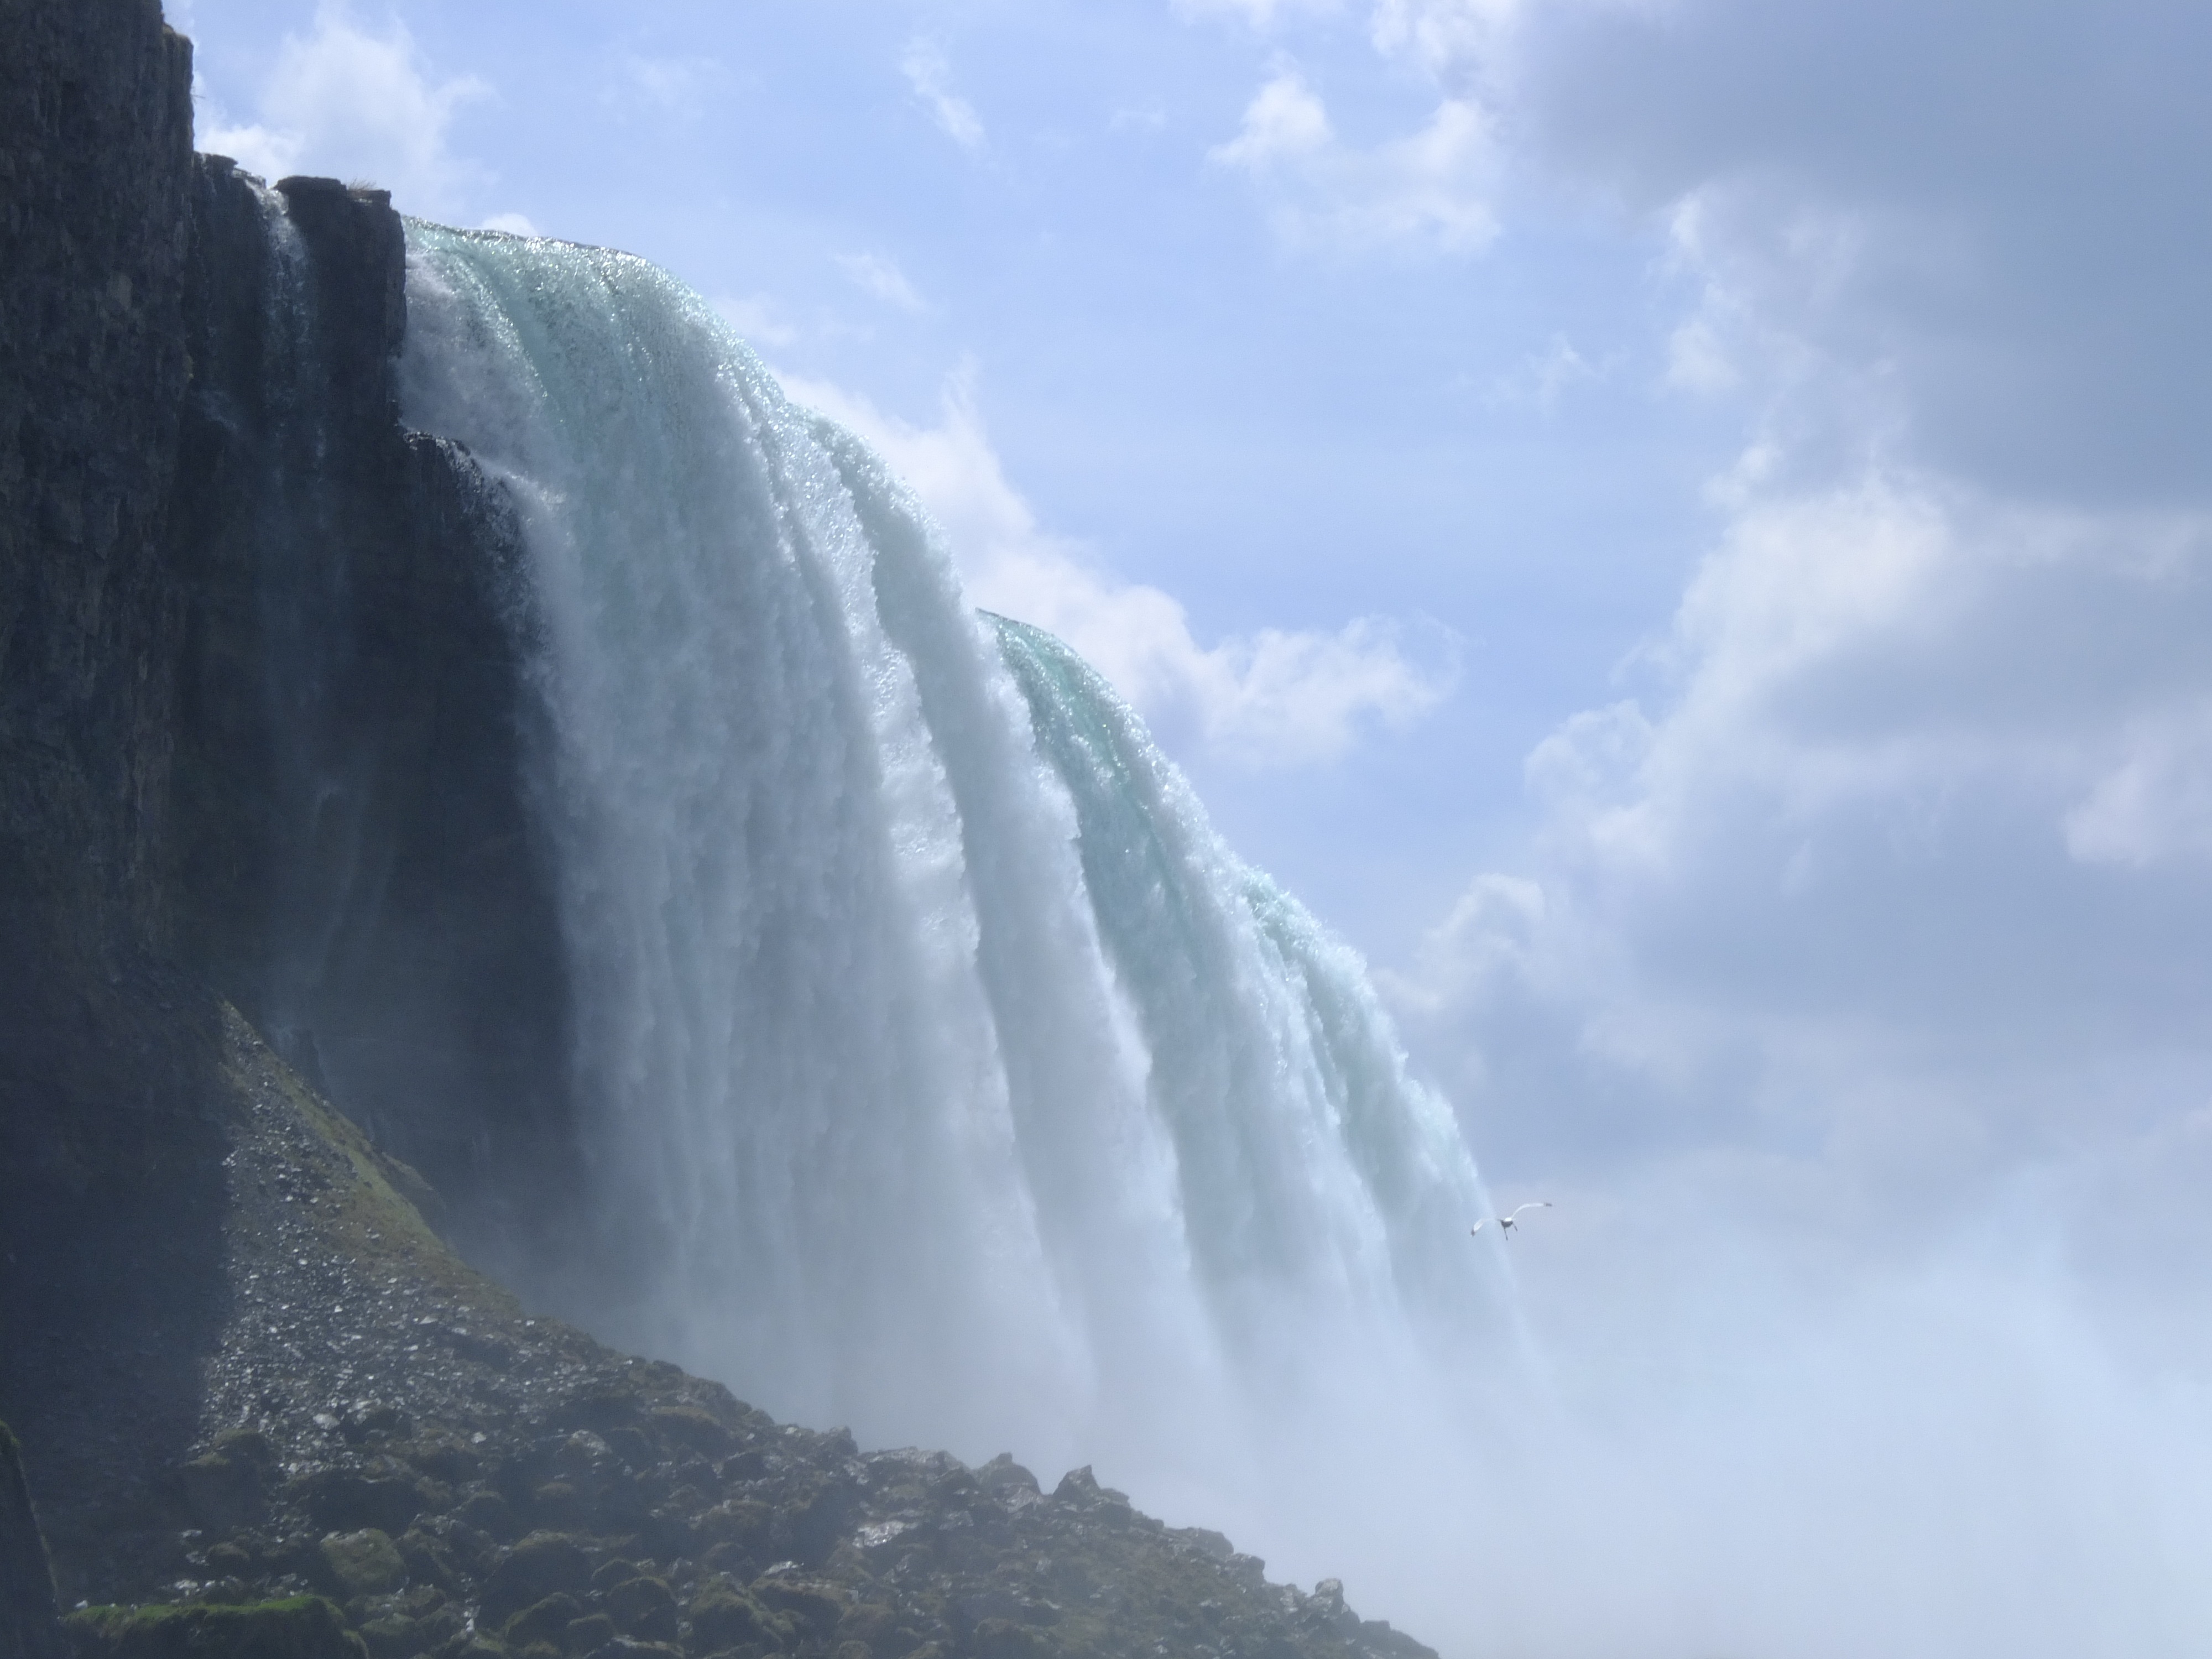
sea, water, waterfall, mountain, wave, travel, body of water, toronto, water feature, niagara falls, atmospheric phenomenon, geological phenomenon, wind wave